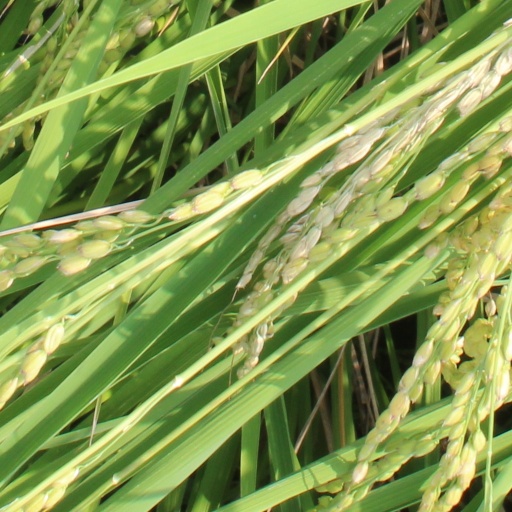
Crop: rice